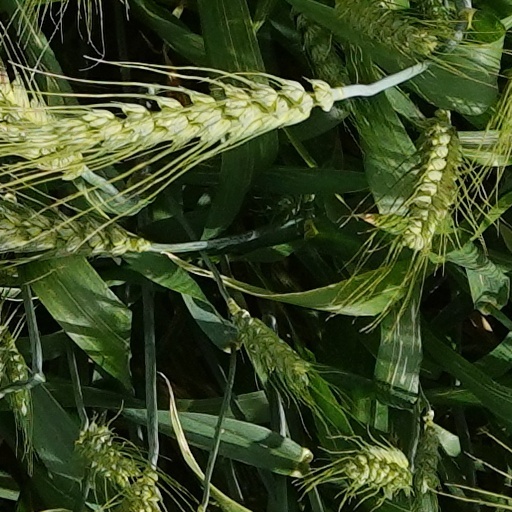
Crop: wheat